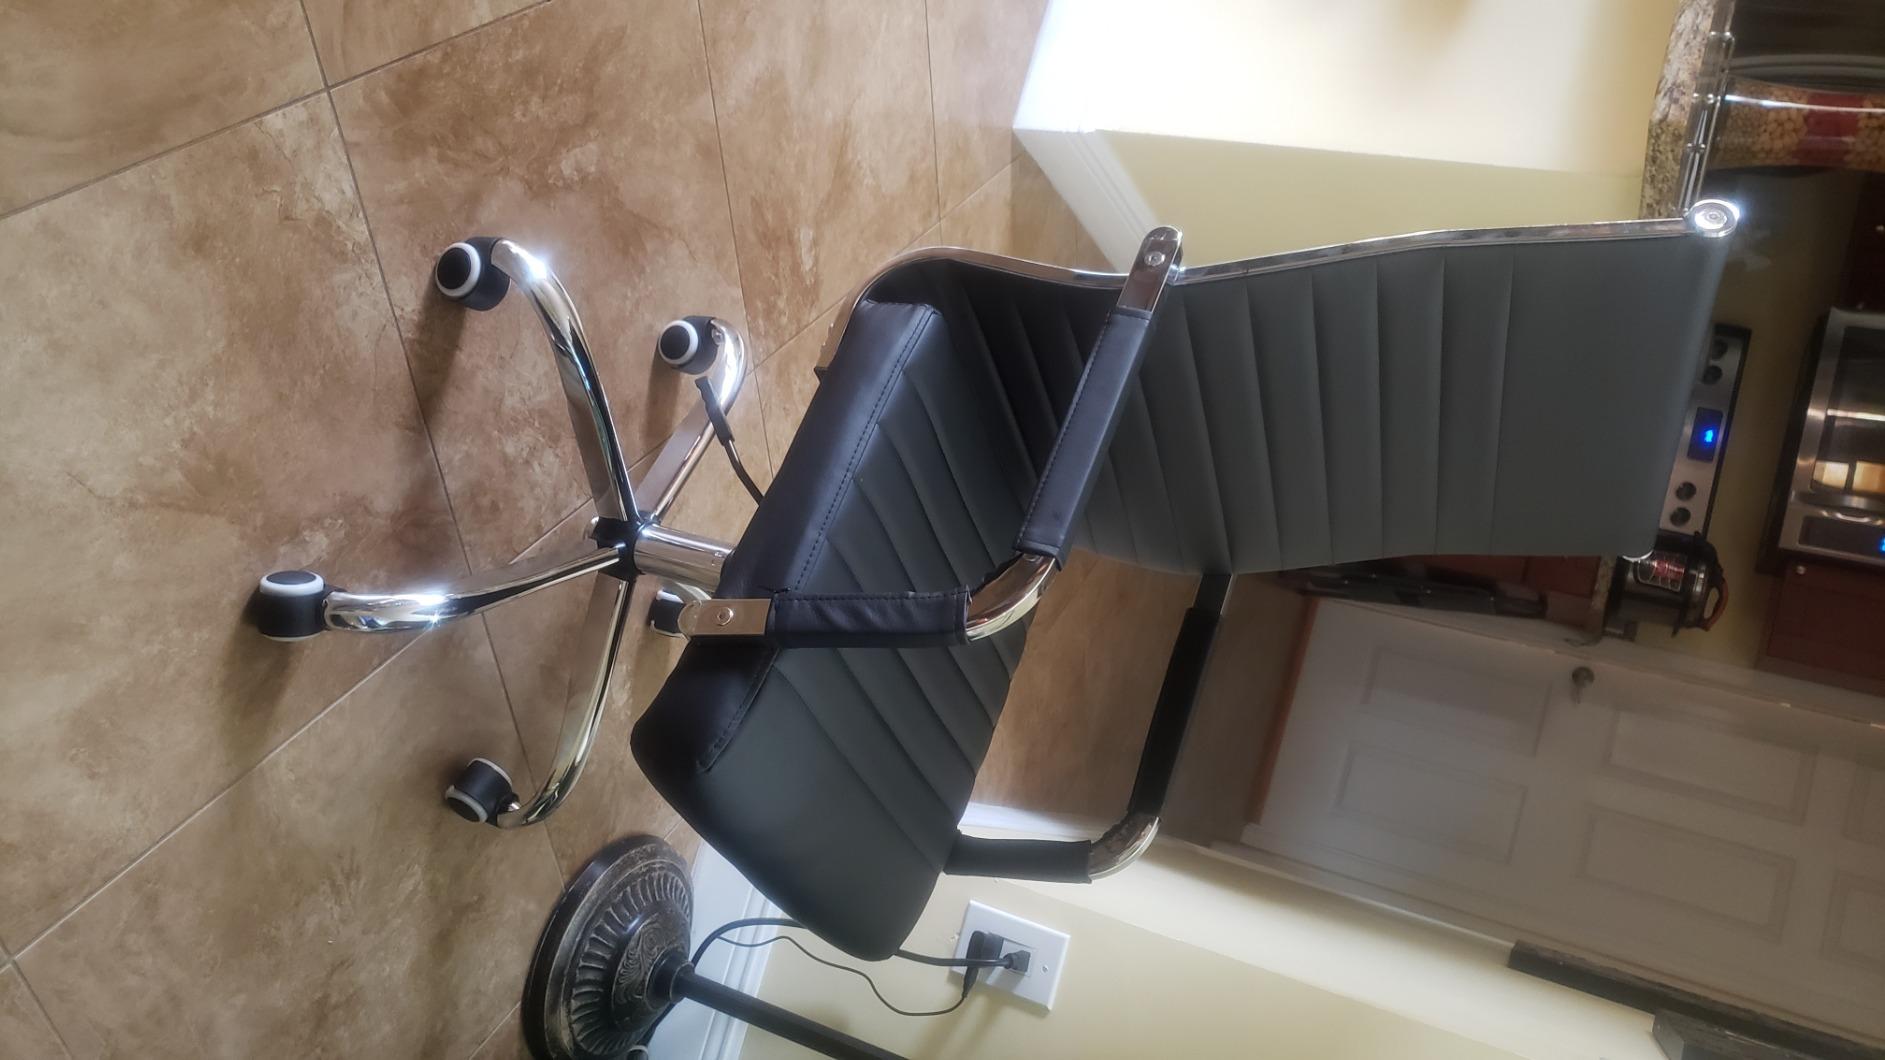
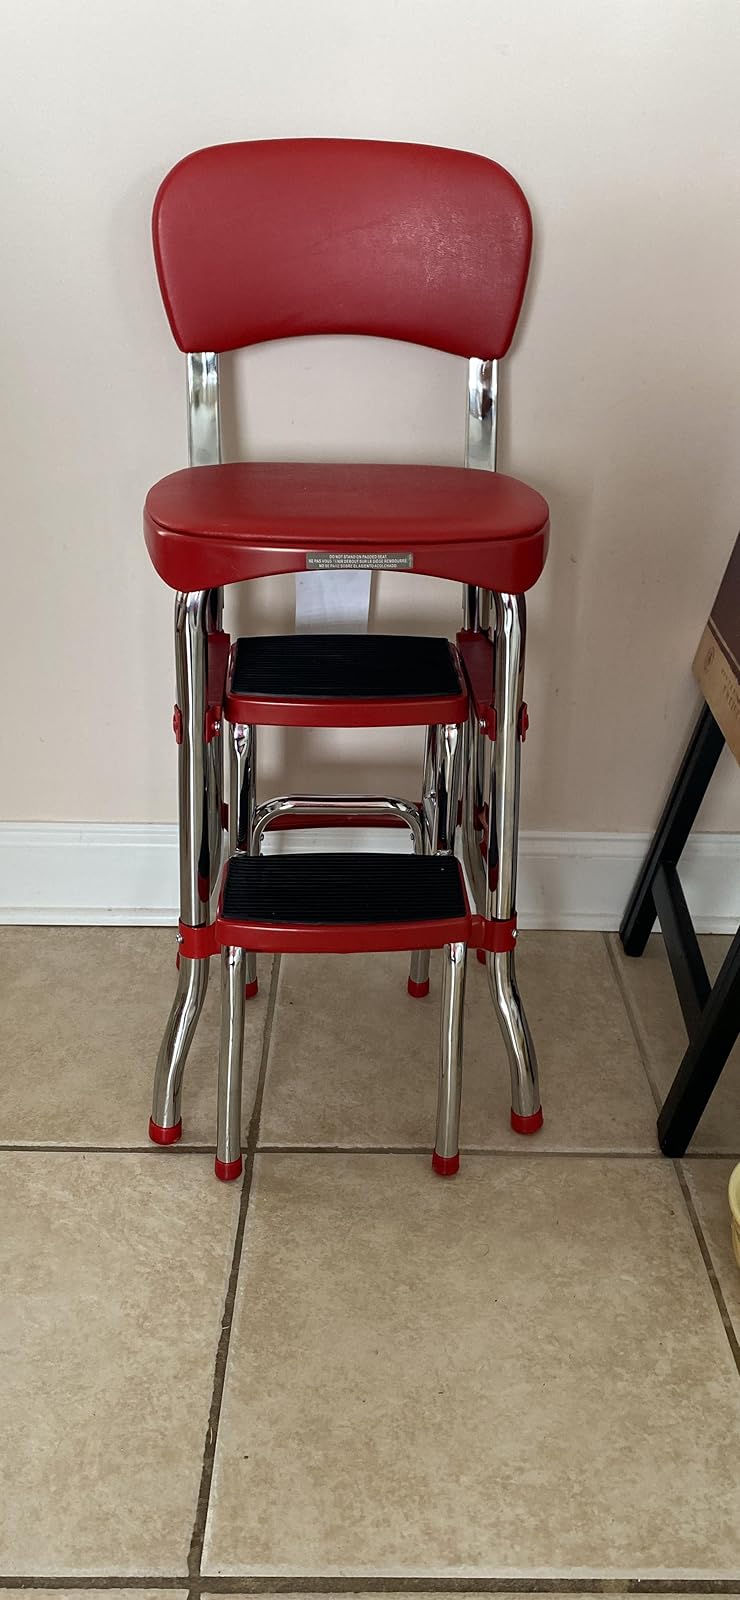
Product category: items_chair
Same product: no